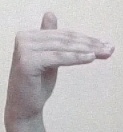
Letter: khaa